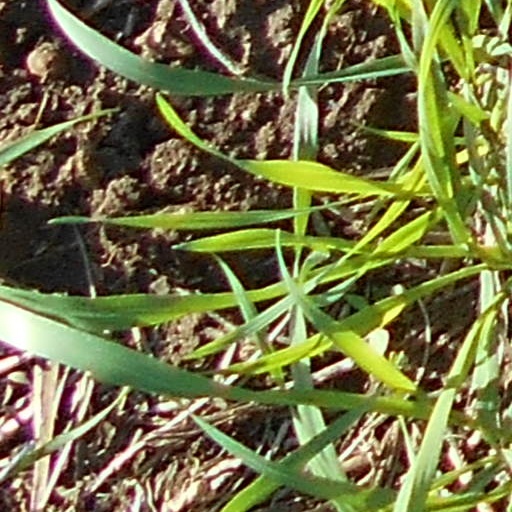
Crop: wheat